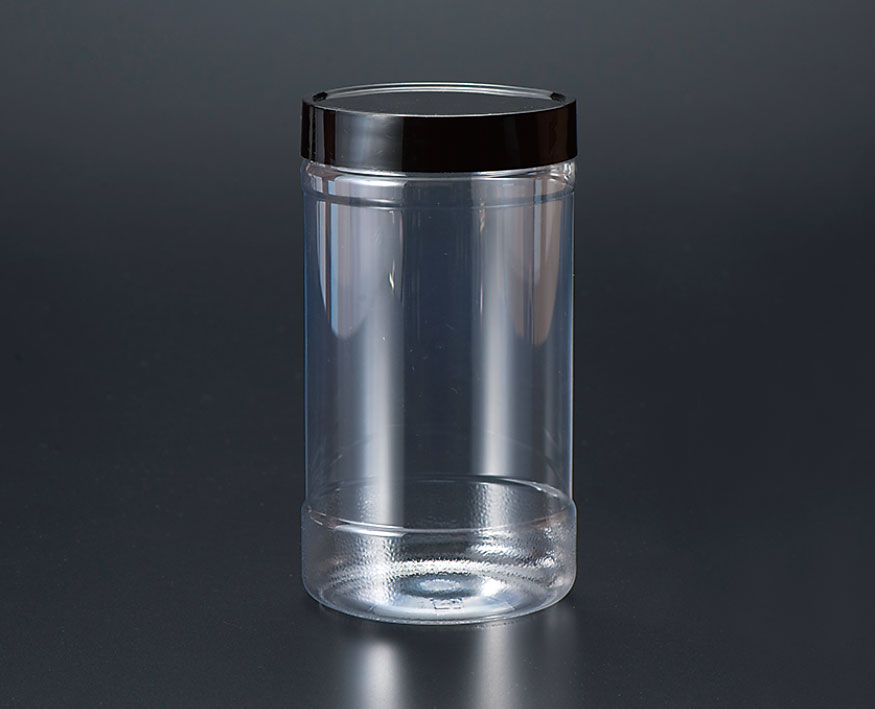
Label: glass